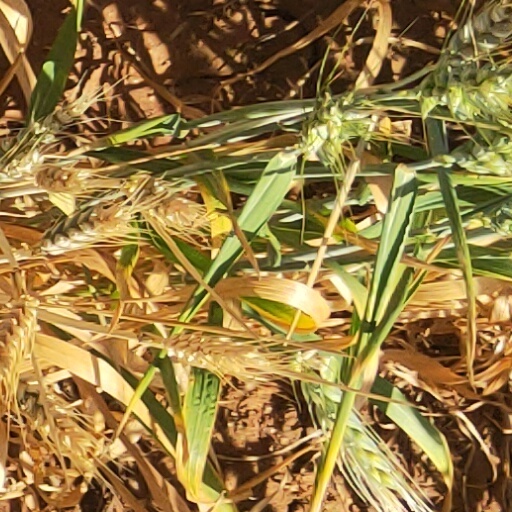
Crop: wheat